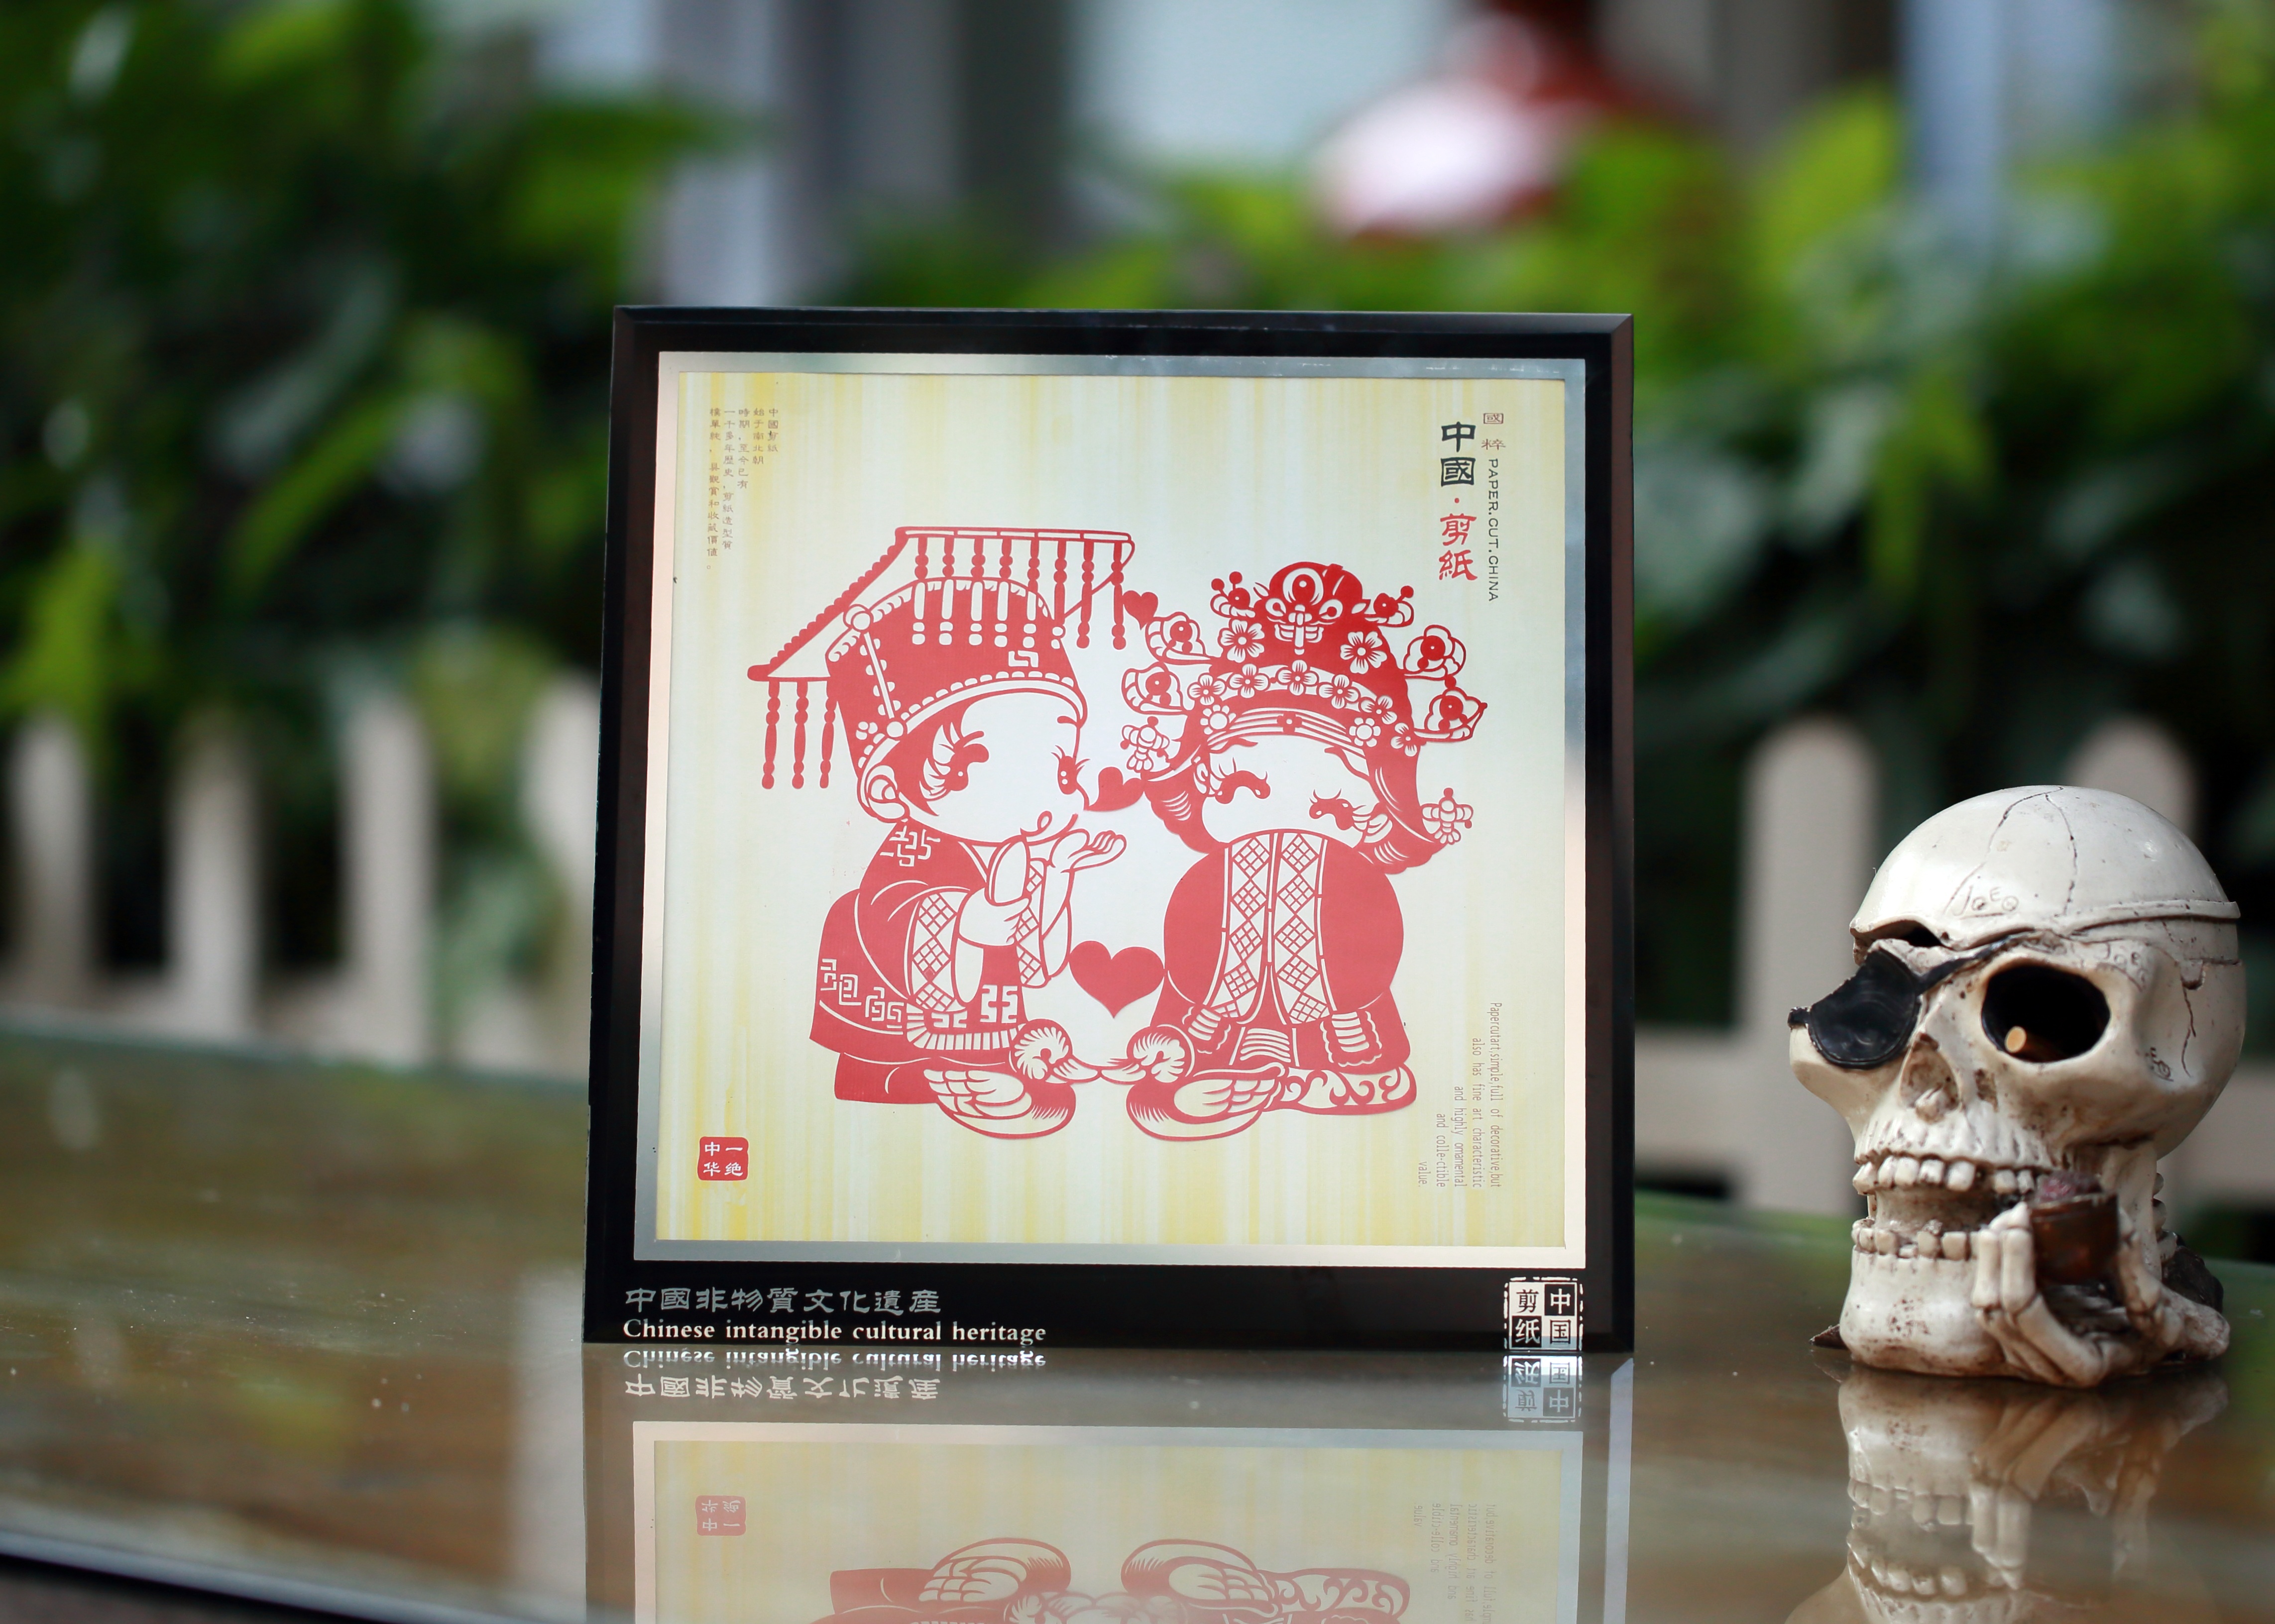
flower, advertising, new year, northwest, art, design, culture, poster, china, traditional, paper cut, window stickers